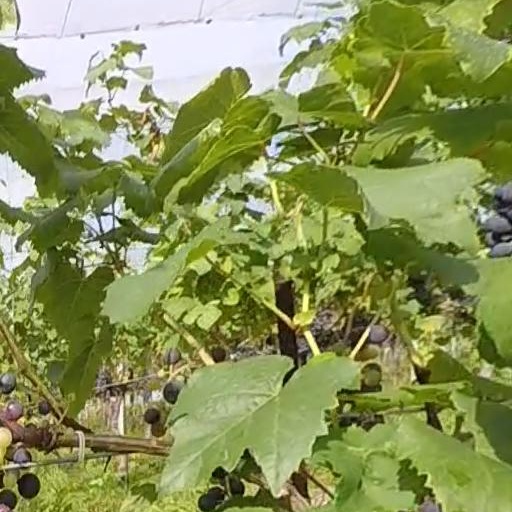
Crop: grape